Pedimental sculpture

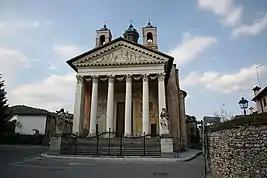
Andrea Palladio's Tempietto Barbaro (c. 1583)

The low triangular pediment was revived, initially mainly for the main facade of churches, in Renaissance architecture, but at first the triangular tympanum was left plain or only decorated with a round window, or sometimes a round motif such as a star. The cathedral at Pienza (c. 1460), with the coat of arms of Pope Pius II is one of the earliest examples to feature the arms of the donor of the church. This became common by the next century, as at Saint Peter's Basilica and the Church of the Gesù (completed 1584), both in Rome. Heraldic sculpture was to remain extremely common in tympani, especially as the triangular pediment spread to large houses.